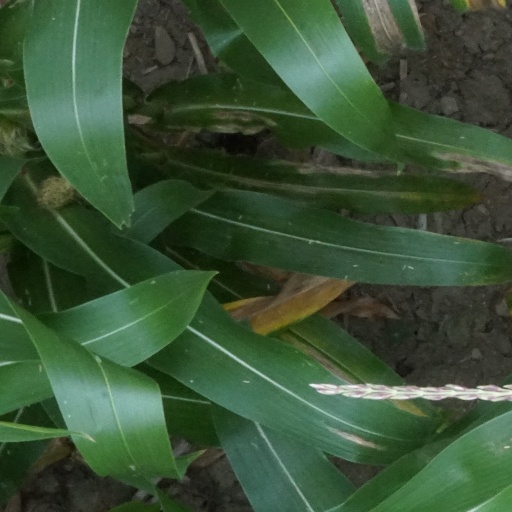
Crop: maize; corn